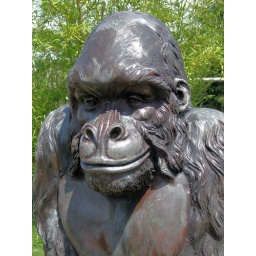
Cougar Mountain Zoo is home of the largest collection of bronze zoo animal art in the United States.